Ethan Peck

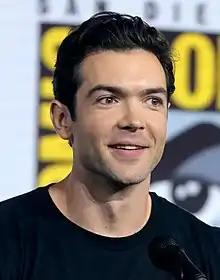
Peck at the 2019 San Diego Comic-Con

Ethan Gregory Peck (born March 2, 1986) is an American actor, appearing in film and television roles since the late 1990s. He had a main ensemble role in the television series "10 Things I Hate About You", and has played Spock in two Star Trek prequel television series: "" and "". He is the grandson of actor Gregory Peck and Greta Kukkonen.